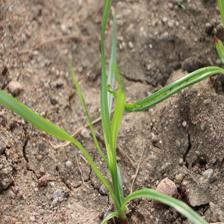
Label: Grass